Army of Asia Minor

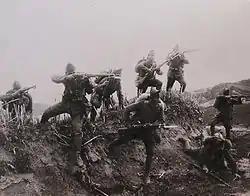
Hellenic Army troops in Anatolia during the Greco-Turkish War of 1919–1922

The Army of Asia Minor was a field army of the Hellenic Army which was stationed in Anatolia during the Greco-Turkish War of 1919–1922.